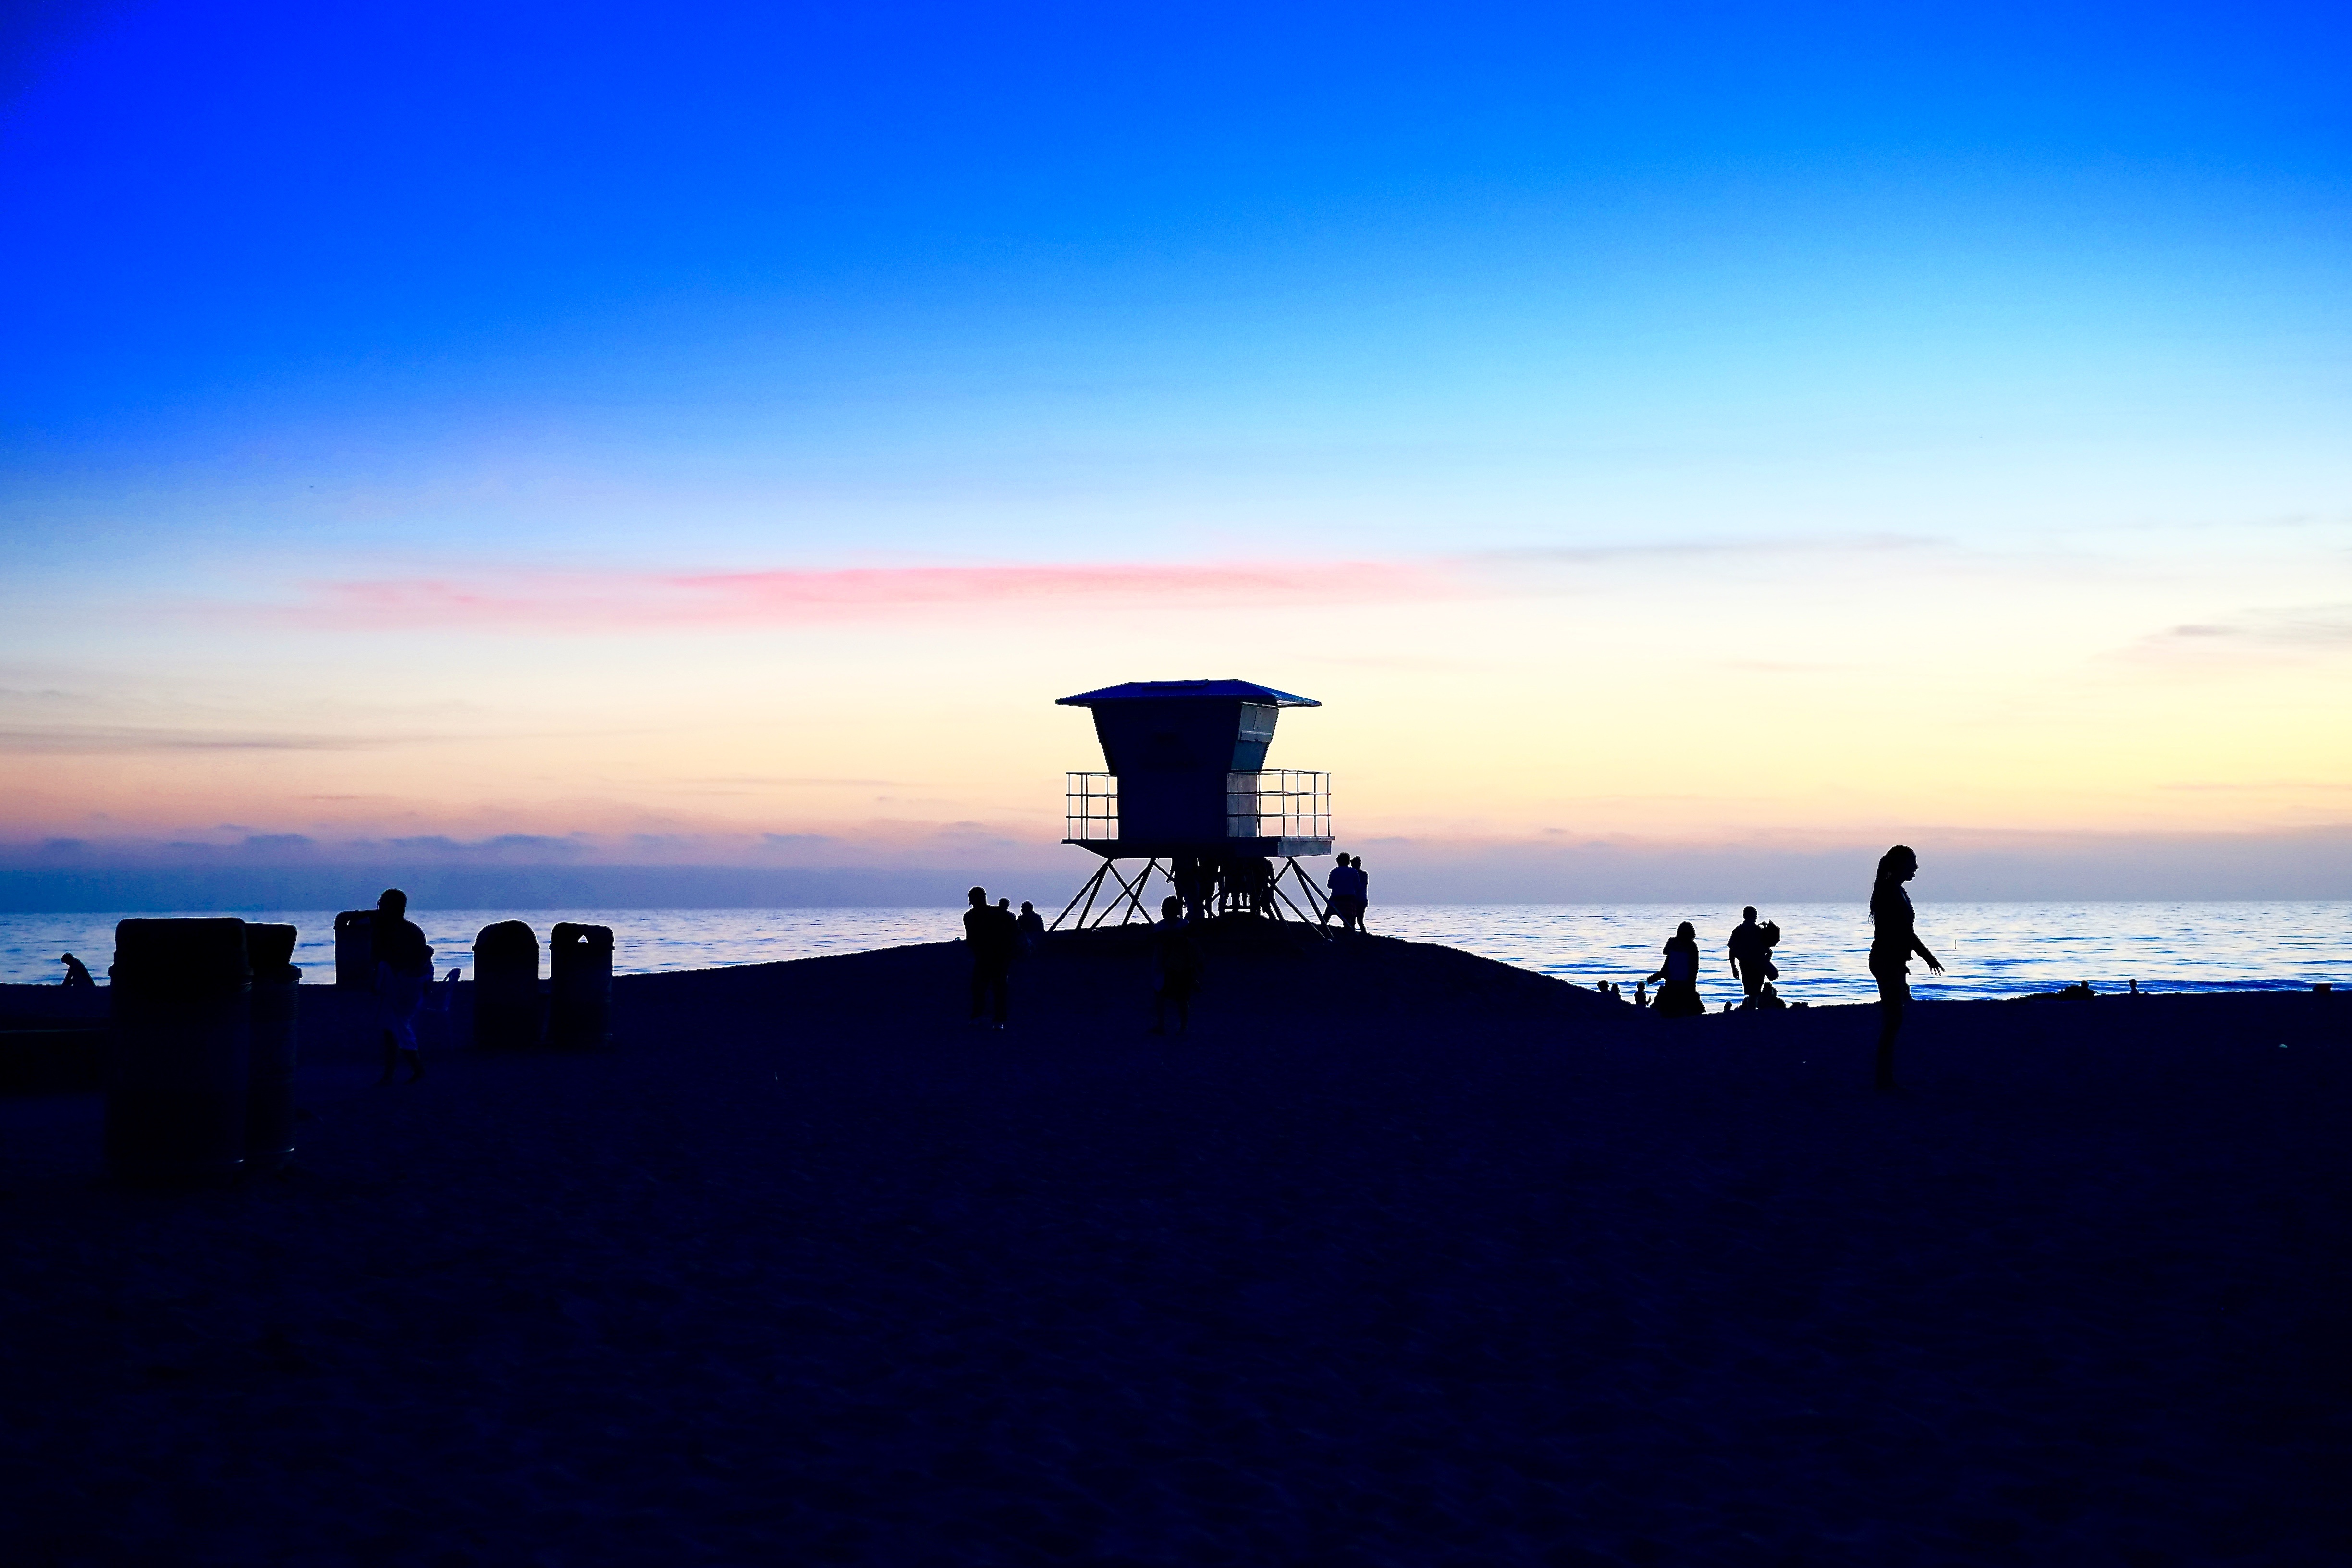
beach, sea, coast, ocean, horizon, cloud, sky, sunrise, sunset, skyline, sunlight, morning, dawn, dusk, evening, twilight, tower, beachhut, afterglow, atmosphere of earth